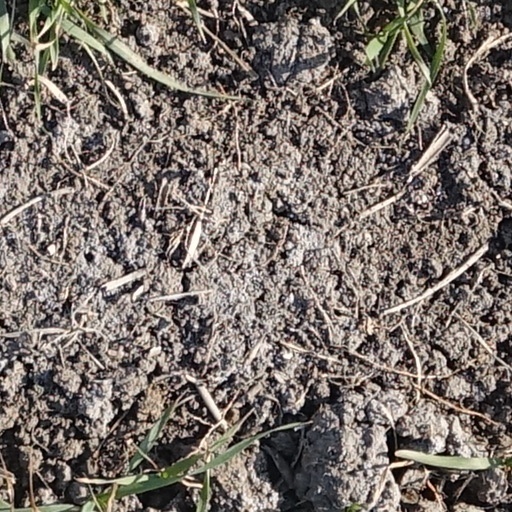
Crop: wheat